Battle of Bab El Oued

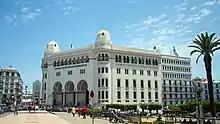
The Great Post-Office of Algiers, where the 1962 Isly massacre took place. After independence, the "rue d'Isly" (which was named after the Battle of Isly) was renamed in honour of FLN commander Larbi Ben M'hidi.

The 1962 Isly massacre was an incident which occurred on 26 March 1962 in which a largely peaceful demonstration of anti-independence "Pied-Noirs" attempted to force their way through French Army roadblocks around the Great Post-Office of Algiers. The demonstrators encountered a roadblock manned by 45 soldiers from the 4th Tirailleur Regiment who fired on the crowd with machine guns. Between 50 and 80 "Pied-Noirs" demonstrators were killed in the massacre.